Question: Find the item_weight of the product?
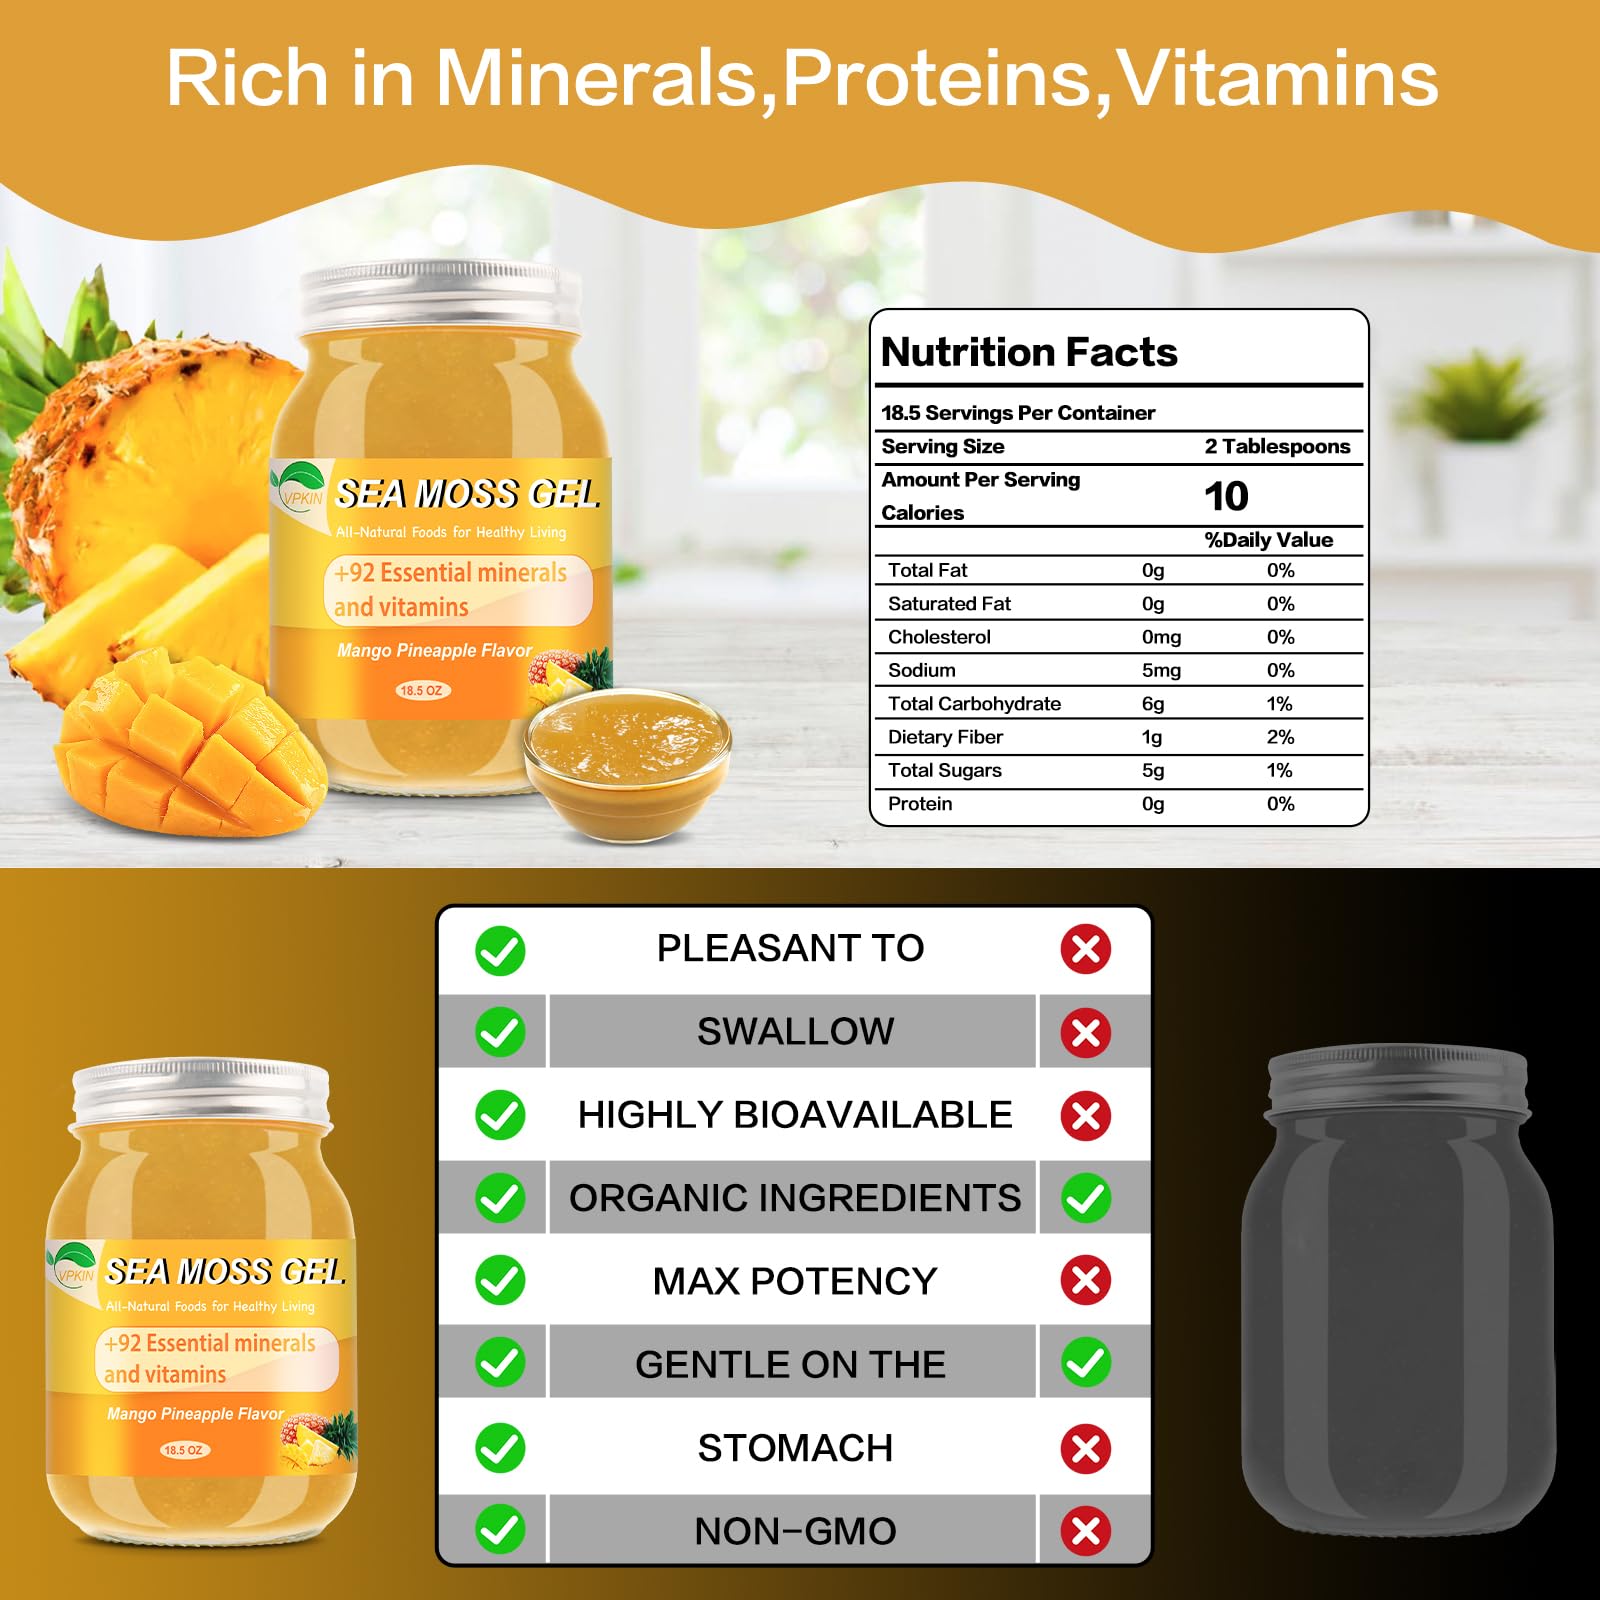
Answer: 18.5 ounce